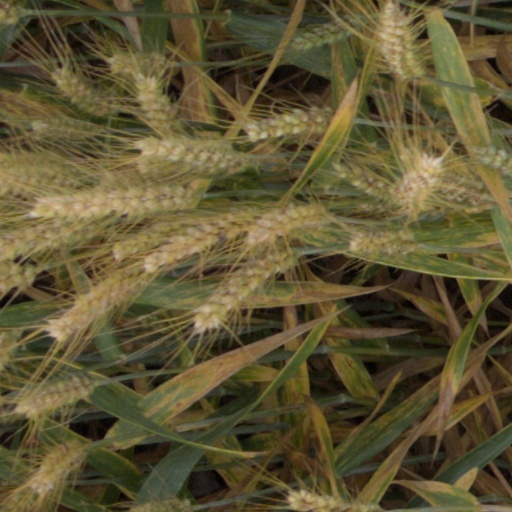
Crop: wheat